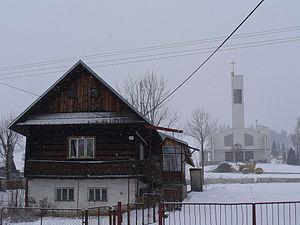
Oravská Polhora est un village de Slovaquie situé dans la région de Žilina.